Spike Island, Bristol

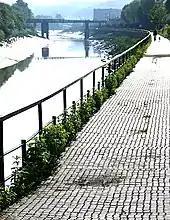
The Chocolate Block Path beside the Avon New Cut, Spike Island

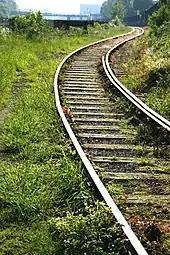
The Harbour Railway, beside the Avon New Cut, Spike Island

Spike Island is an inner city and harbour area of the English port city of Bristol, adjoining the city centre. It comprises the strip of land between the Floating Harbour to the north and the tidal New Cut of the River Avon to the south, from the dock entrance to the west to Bathurst Basin in the east. The island forms part of Cabot ward. The area between the Docks and New cut to the east of Bathurst Basin is in the neighbourhoods of Redcliffe and St Philip's Marsh.